Disney's Wilderness Lodge

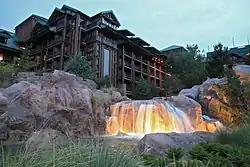
Disney's Wilderness Lodge at dusk

Disney's Wilderness Lodge is a resort hotel located at the Walt Disney World Resort in Lake Buena Vista, Florida. Opened on May 28, 1994, the resort is owned and operated by Disney Parks, Experiences, and Products. Disney's Wilderness Lodge is located in the Magic Kingdom Resort Area on Bay Lake. The resort is located near Disney's Fort Wilderness Resort & Campground. A similarly themed resort, Disney's Grand Californian Hotel & Spa, is located at the Disneyland Resort in California.